Ancient Greek folklore

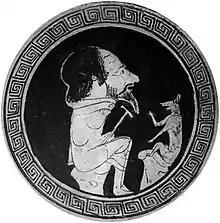
Aesop and the fox, a recurrent character in Aesop's fables; red-figure pottery from BC

Ancient Greek folklore includes genres such as mythology (Greek mythology), legend, and folktales. According to classicist William Hansen: "the Greeks and Romans had all the genres of oral narrative known to us, even ghost stories and urban legends, but they also told all kinds that in most of the Western world no longer circulate orally, such as myths and fairytales."